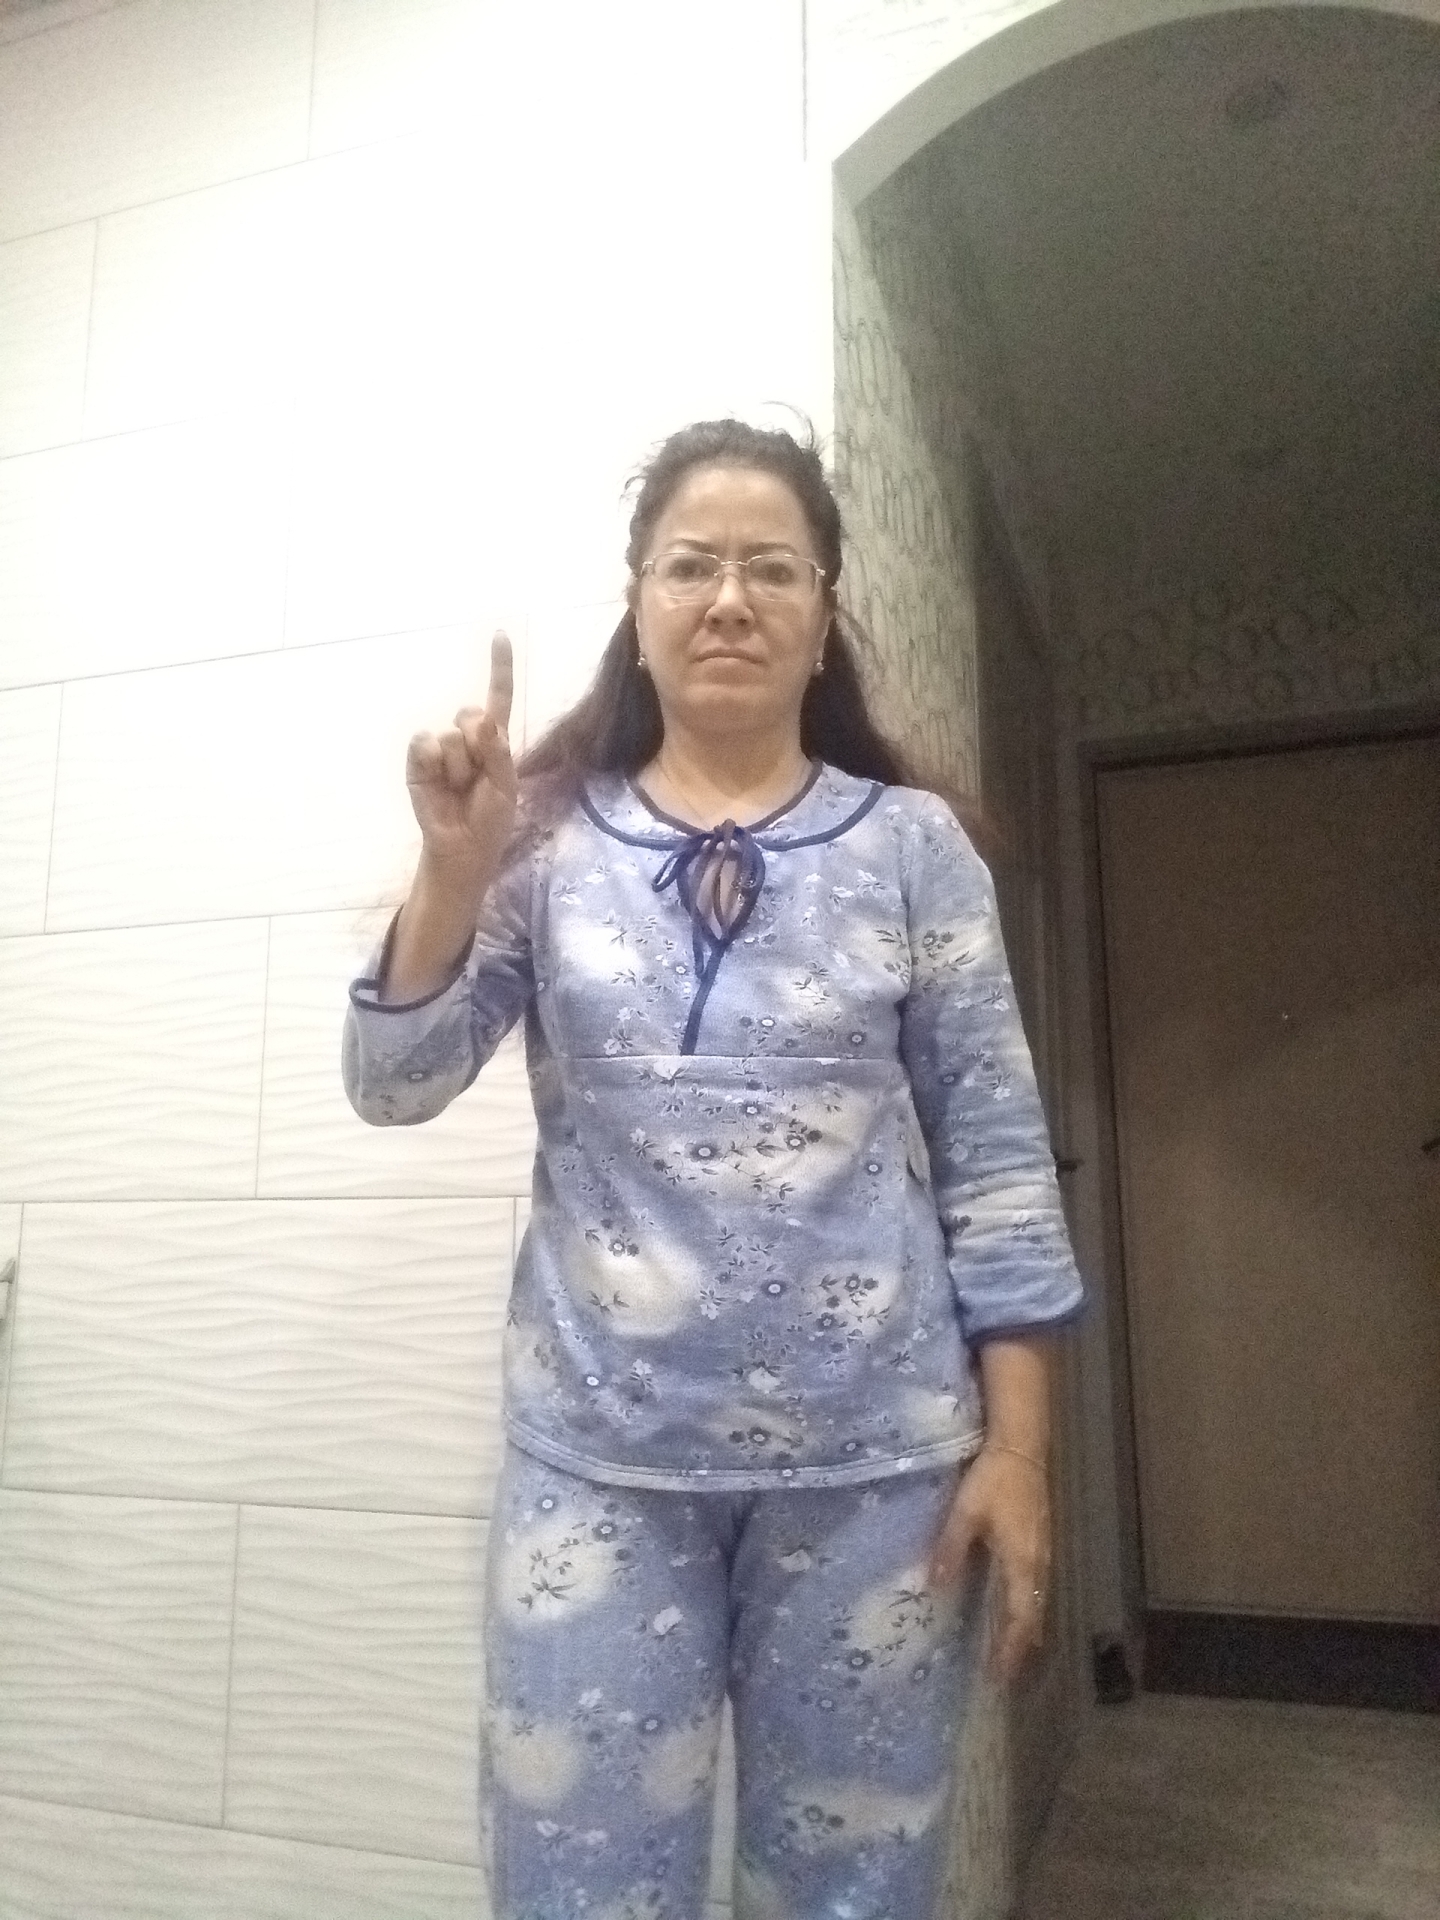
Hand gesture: one